Oklahoma Panhandle State University

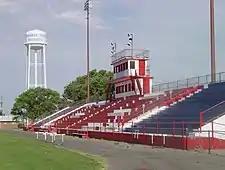
Carl Wooten Field

The Oklahoma Panhandle State (OPSU) athletic teams are called the Aggies. The university is a member of the National Association of Intercollegiate Athletics (NAIA), primarily competing in the Sooner Athletic Conference (SAC) for most of its sports since the 2017–18 academic year. The Aggies previously competed in the Heartland Conference of the NCAA Division II ranks from 2002–03 to 2016–17.